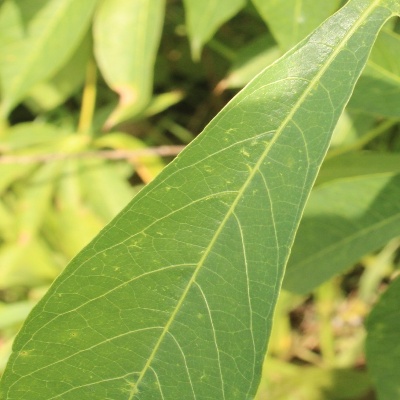
Crop: Cassava
Condition: green mite